Norway

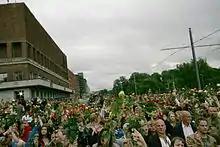
Town Hall Square in Oslo filled with people with roses mourning the victims of the Utøya massacre of 22 July 2011.

Norway remained a conservative society. Life in Norway (especially economic life) was "dominated by the aristocracy of professional men who filled most of the important posts in the central government". There was no strong bourgeois class to demand a breakdown of this aristocratic control. Thus, even while revolution swept over most of the countries of Europe in 1848, Norway was largely unaffected.